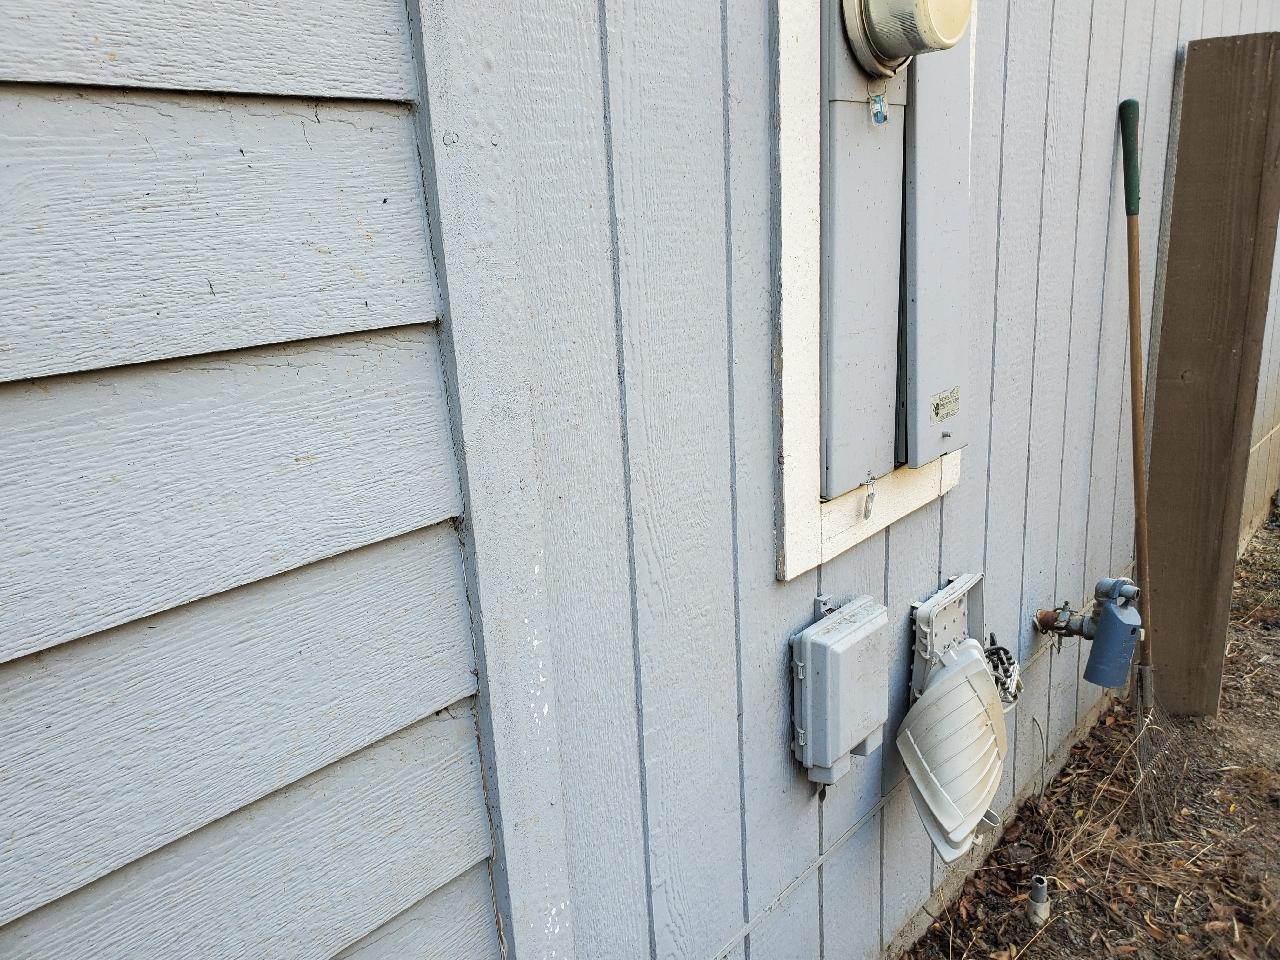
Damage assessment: affected